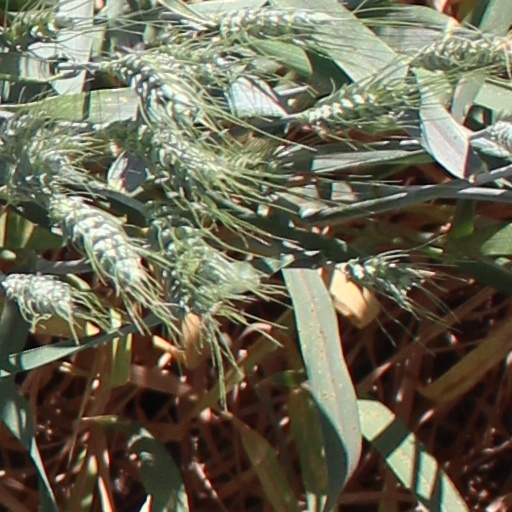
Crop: wheat